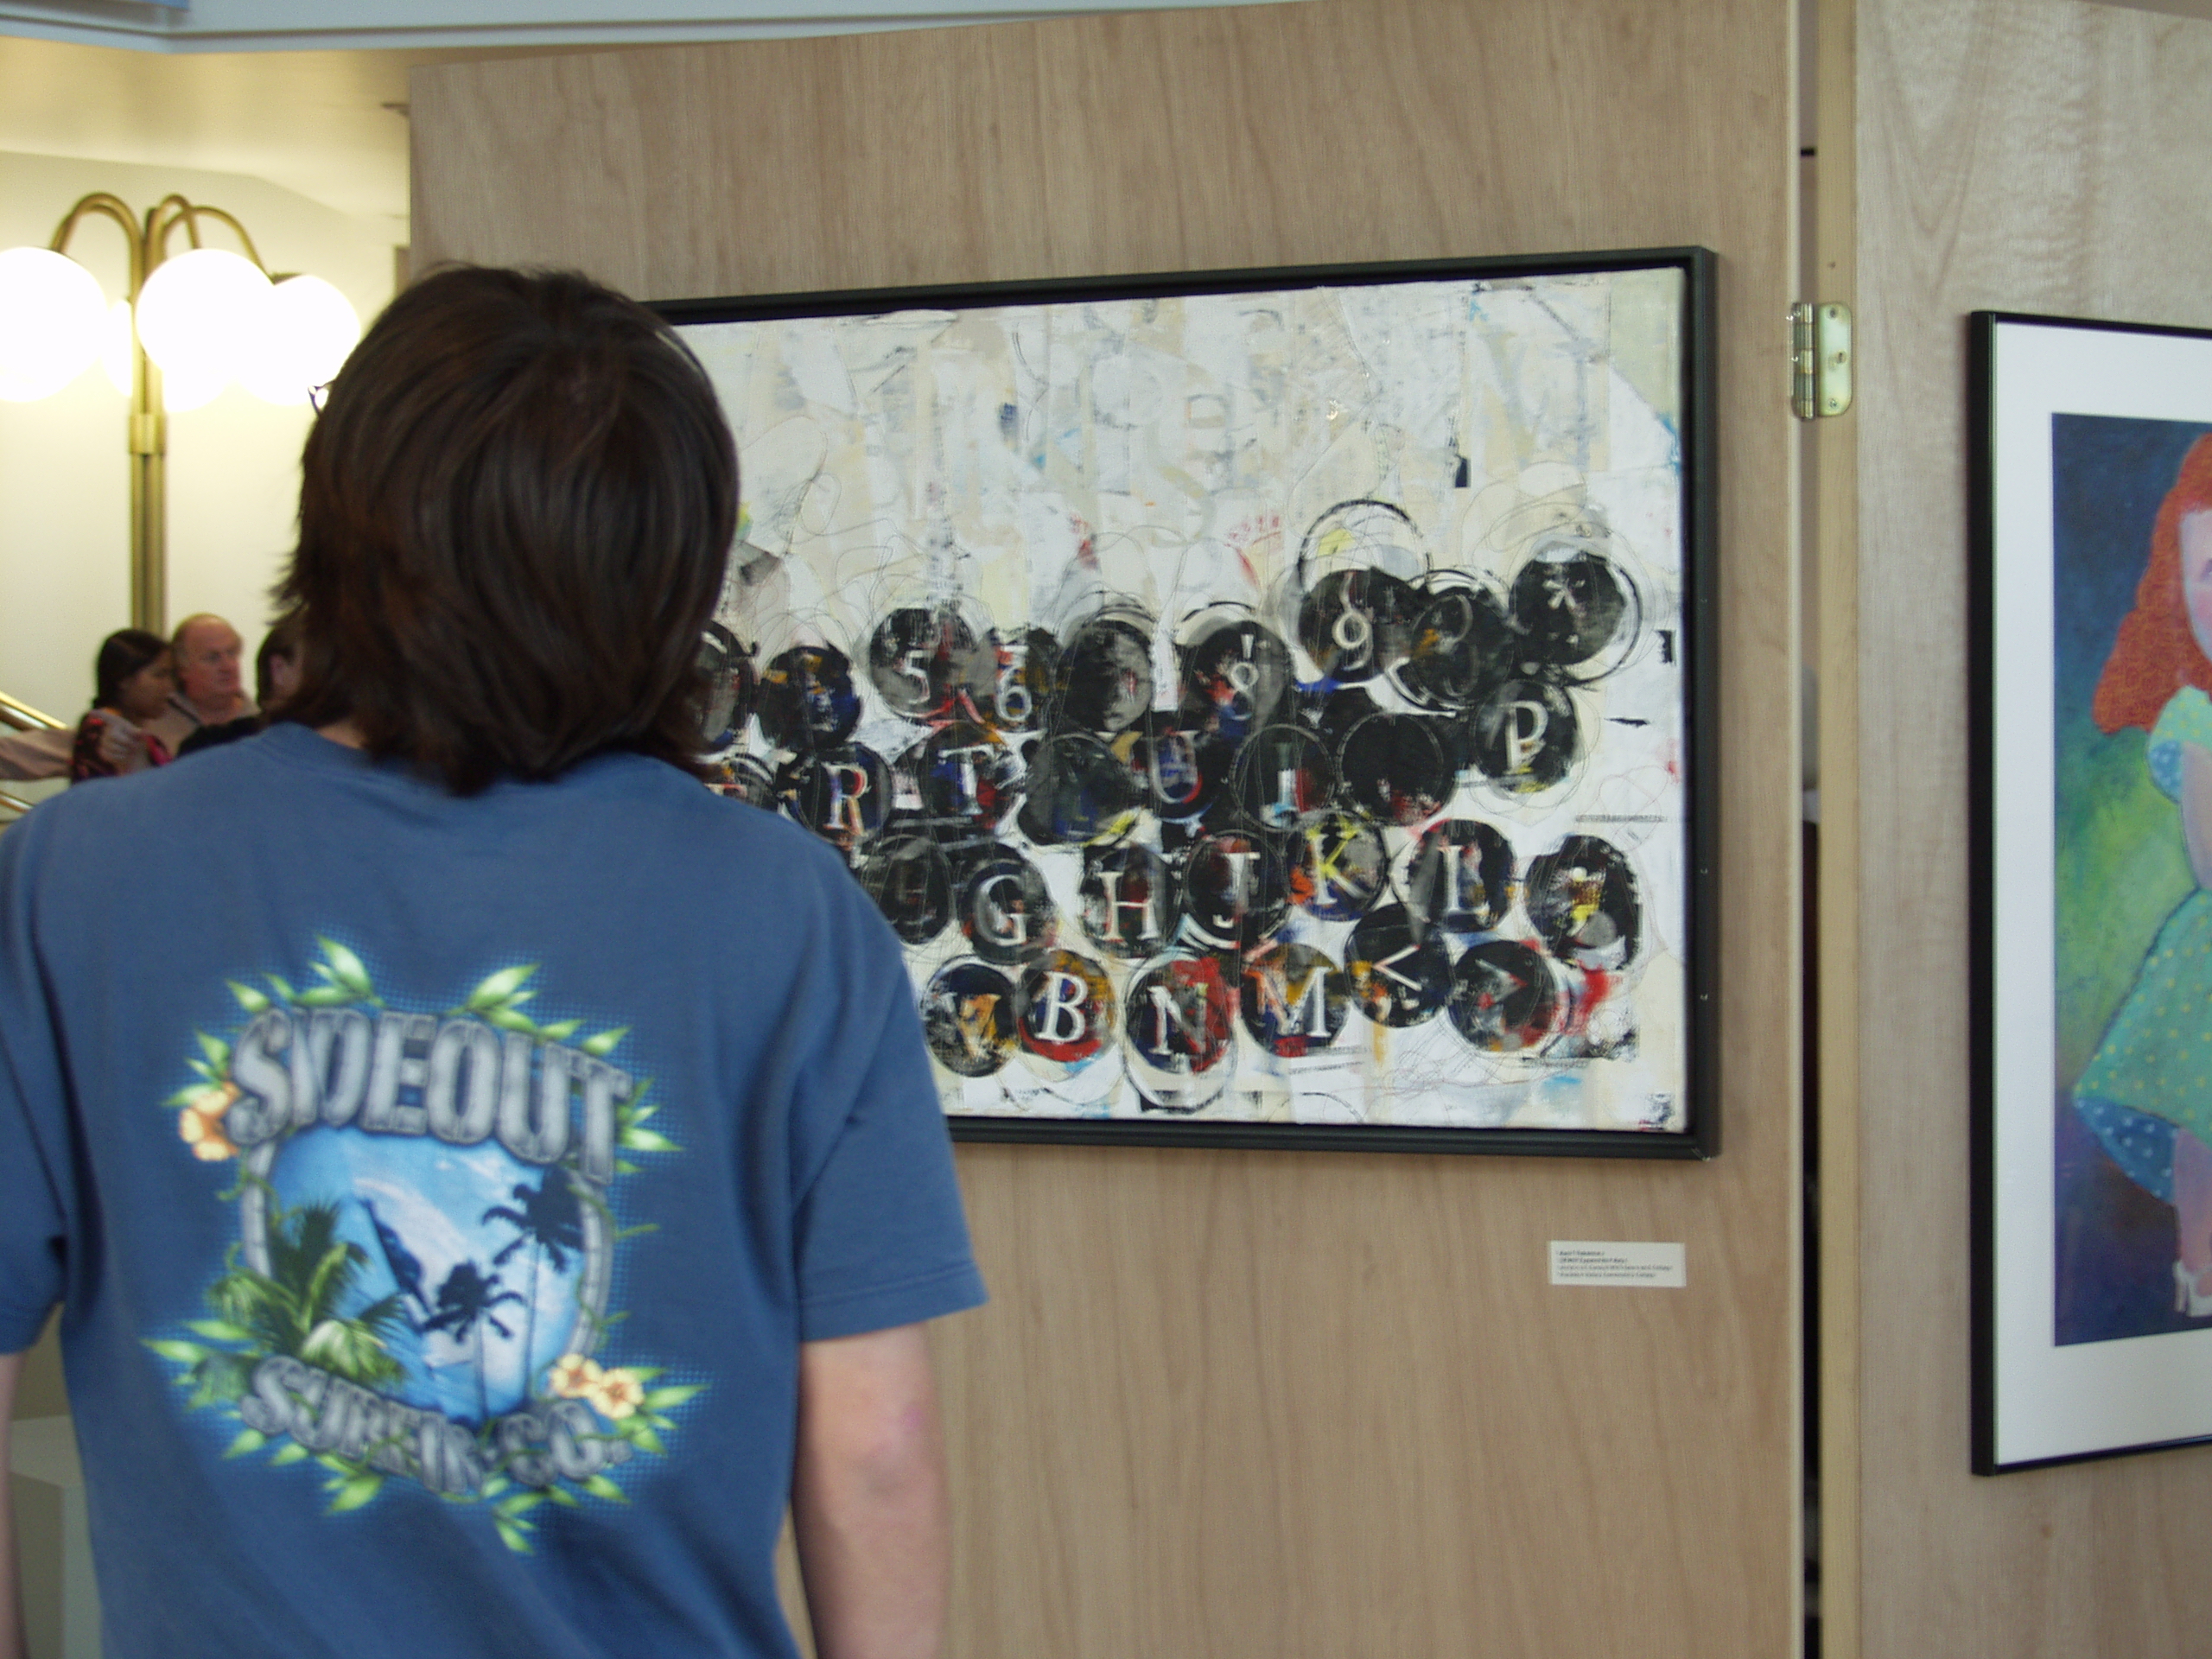
painting, art, mural, maricopa